Clinic

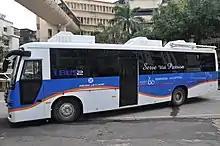
Hinduja National Hospital's mobile clinic

Typical large outpatient clinics house general medical practitioners (GPs) such as doctors and nurses to provide ambulatory care and some acute care services but lack the major surgical and pre- and post-operative care facilities commonly associated with hospitals.